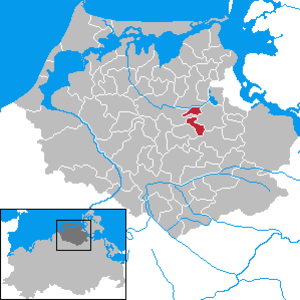
Jakobsdorf est une commune allemande de l'arrondissement de Poméranie-Occidentale-Rügen, Land de Mecklembourg-Poméranie-Occidentale.